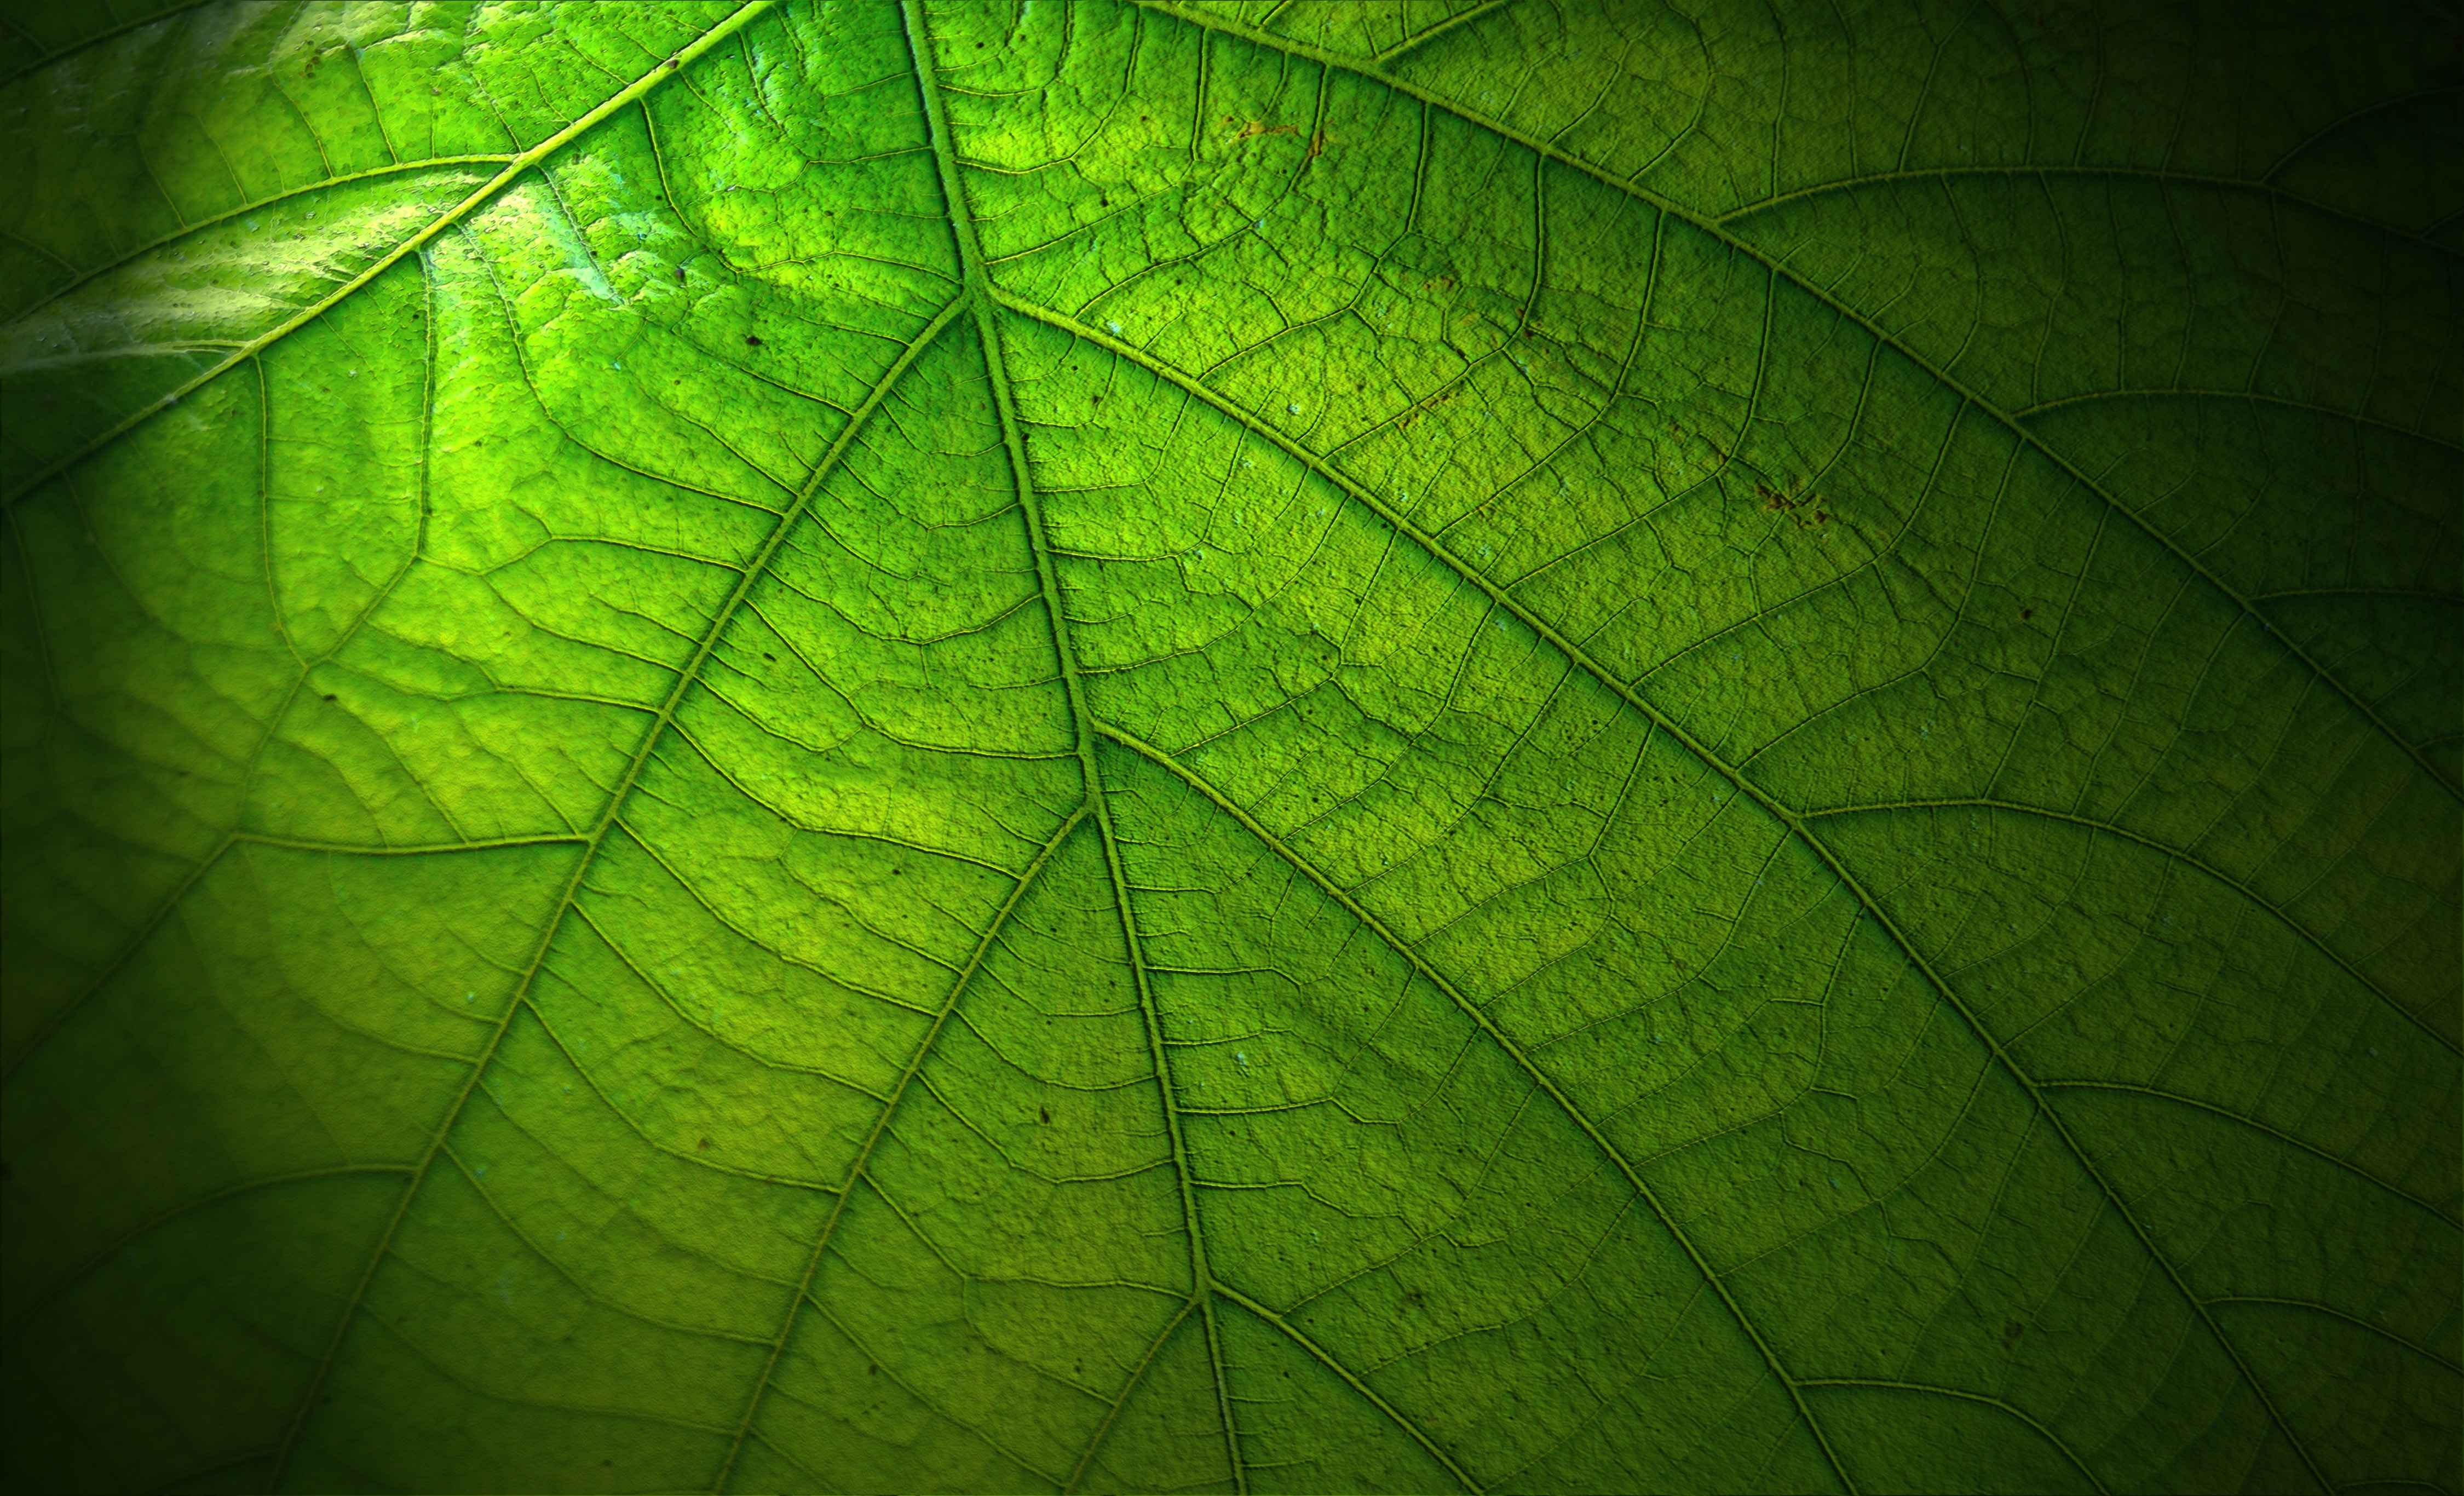
tree, nature, branch, plant, sunlight, leaf, green, close, great, veins, filter, evening sun, back light, macro photography, image editing, leaf veins, large leaves, plant stem